City of Medicine Hat (sternwheeler)

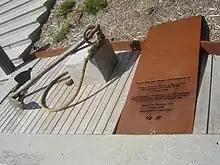
Anchor has been moved from under Traffic Bridge seen here, and is now on display inside at the Meewasin Valley Centre meewasin.com

In 2006, Saskatoon Fire and Protective Services divers discovered a large kedge anchor during a routine training dive. The anchor, presumed to be from "City of Medicine Hat" due to its exact likeness to the ship's anchors seen in photographs, was conserved and is now on display at the Meewasin Valley Centre in Saskatoon. This discovery led to a full-scale, five-day underwater excavation, which was conducted September 8–12, 2008. A number of artifacts were uncovered from the water. A second collection of artifacts was unearthed in 2012 by archaeologists, after work crews demolishing the Traffic Bridge had uncovered objects after drilling holes in the riverbed. It included fragments of the ship's hull, leading the archeologists to believe they had located the remains of the wreck itself. In 2013, an archaeologist researching the recovered artifacts suggested that Captain Ross might have deliberately wrecked the ship, citing the lack of personal items found and the fact that the ship had been losing money.